Corporate affairs of Singapore Airlines

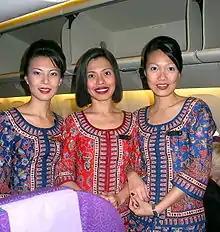
Flight attendants, known as the Singapore Girls, are heavily marketed as the airline's icon.

Branding and publicity efforts have revolved primarily around flight crew, in contrast to most other airlines, who tend to emphasise aircraft and services in general. In particular, the promotion of its female flight attendants known as Singapore Girls has been widely successful and is a common feature in most of the airline's advertisements and publications. This branding strategy aims to build a mythical aura around the Singapore Girl, and portray her as representative of Asian hospitality and grace and the airline's training program for both cabin and technical flight crew complement this objective. This is similar to the tactics that Pan Am used as they also tried to promote their stewardesses as a big attraction to flying on the airline.